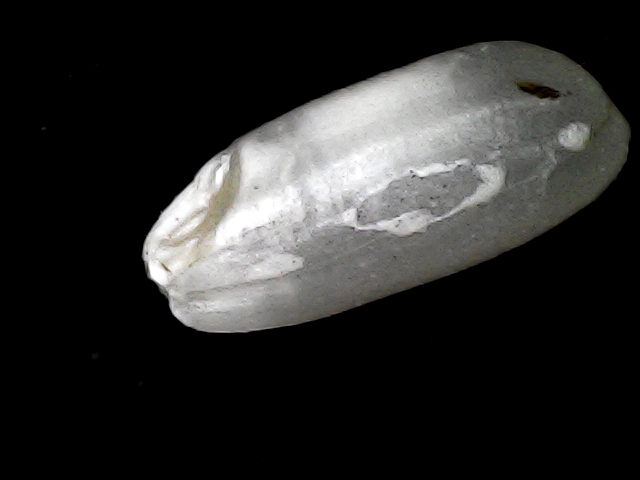
Rice variety: BD33